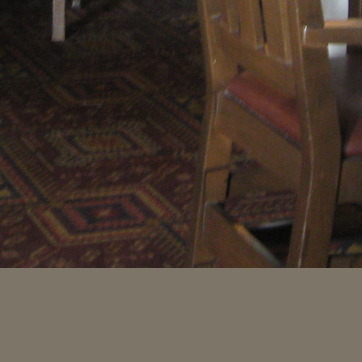
Material: carpet